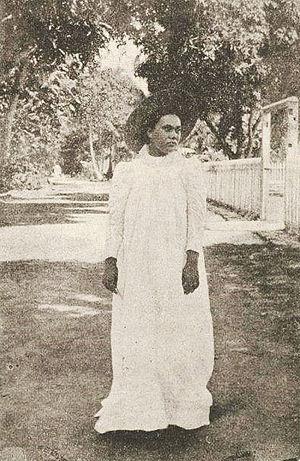
Teapapaa, Reine de Huahine. Photographies de M. Agostini, membre de la mission Chessé.